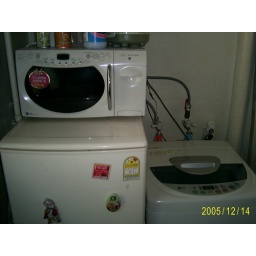
..and its not a Samsung - on top of a small fridge, besider the washing machine in the kitchen of the Studio Ap't